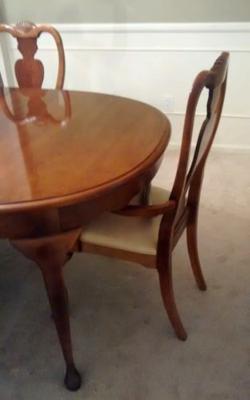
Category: table